Savannah Graybill

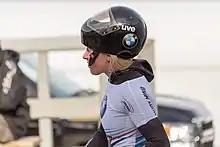
Graybill at the Lake Placid World Cup in 2017

Savannah Graybill (born April 25, 1988) is an American skeleton racer who competes on the Skeleton World Cup circuit. She attended American University, from which she graduated in 2010 with a degree in Broadcast Journalism. When not competing, she works for a sporting-goods retailer in Plattsburgh, New York, near the United States Olympic Training Center in Lake Placid. Before skeleton, she tried out bobsledding, but did not compete in the sport; in high school and college, she played field hockey.